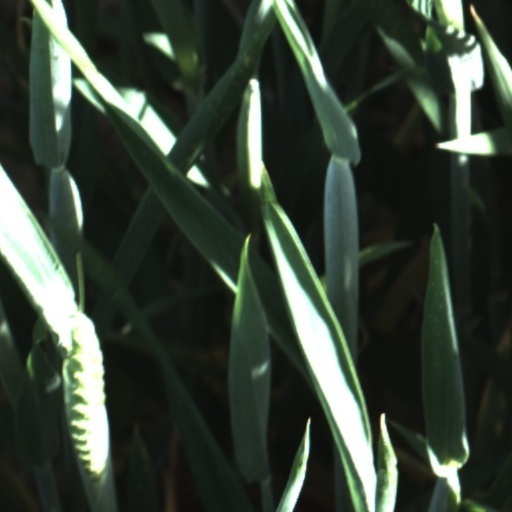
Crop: wheat